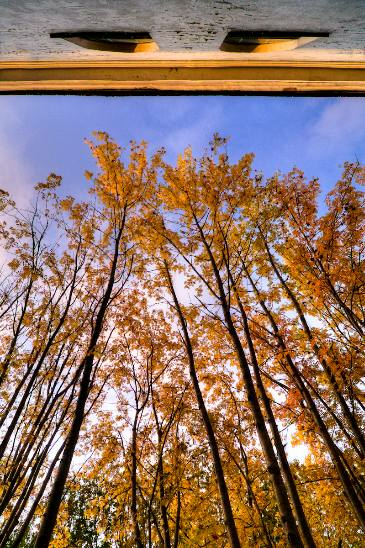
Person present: No